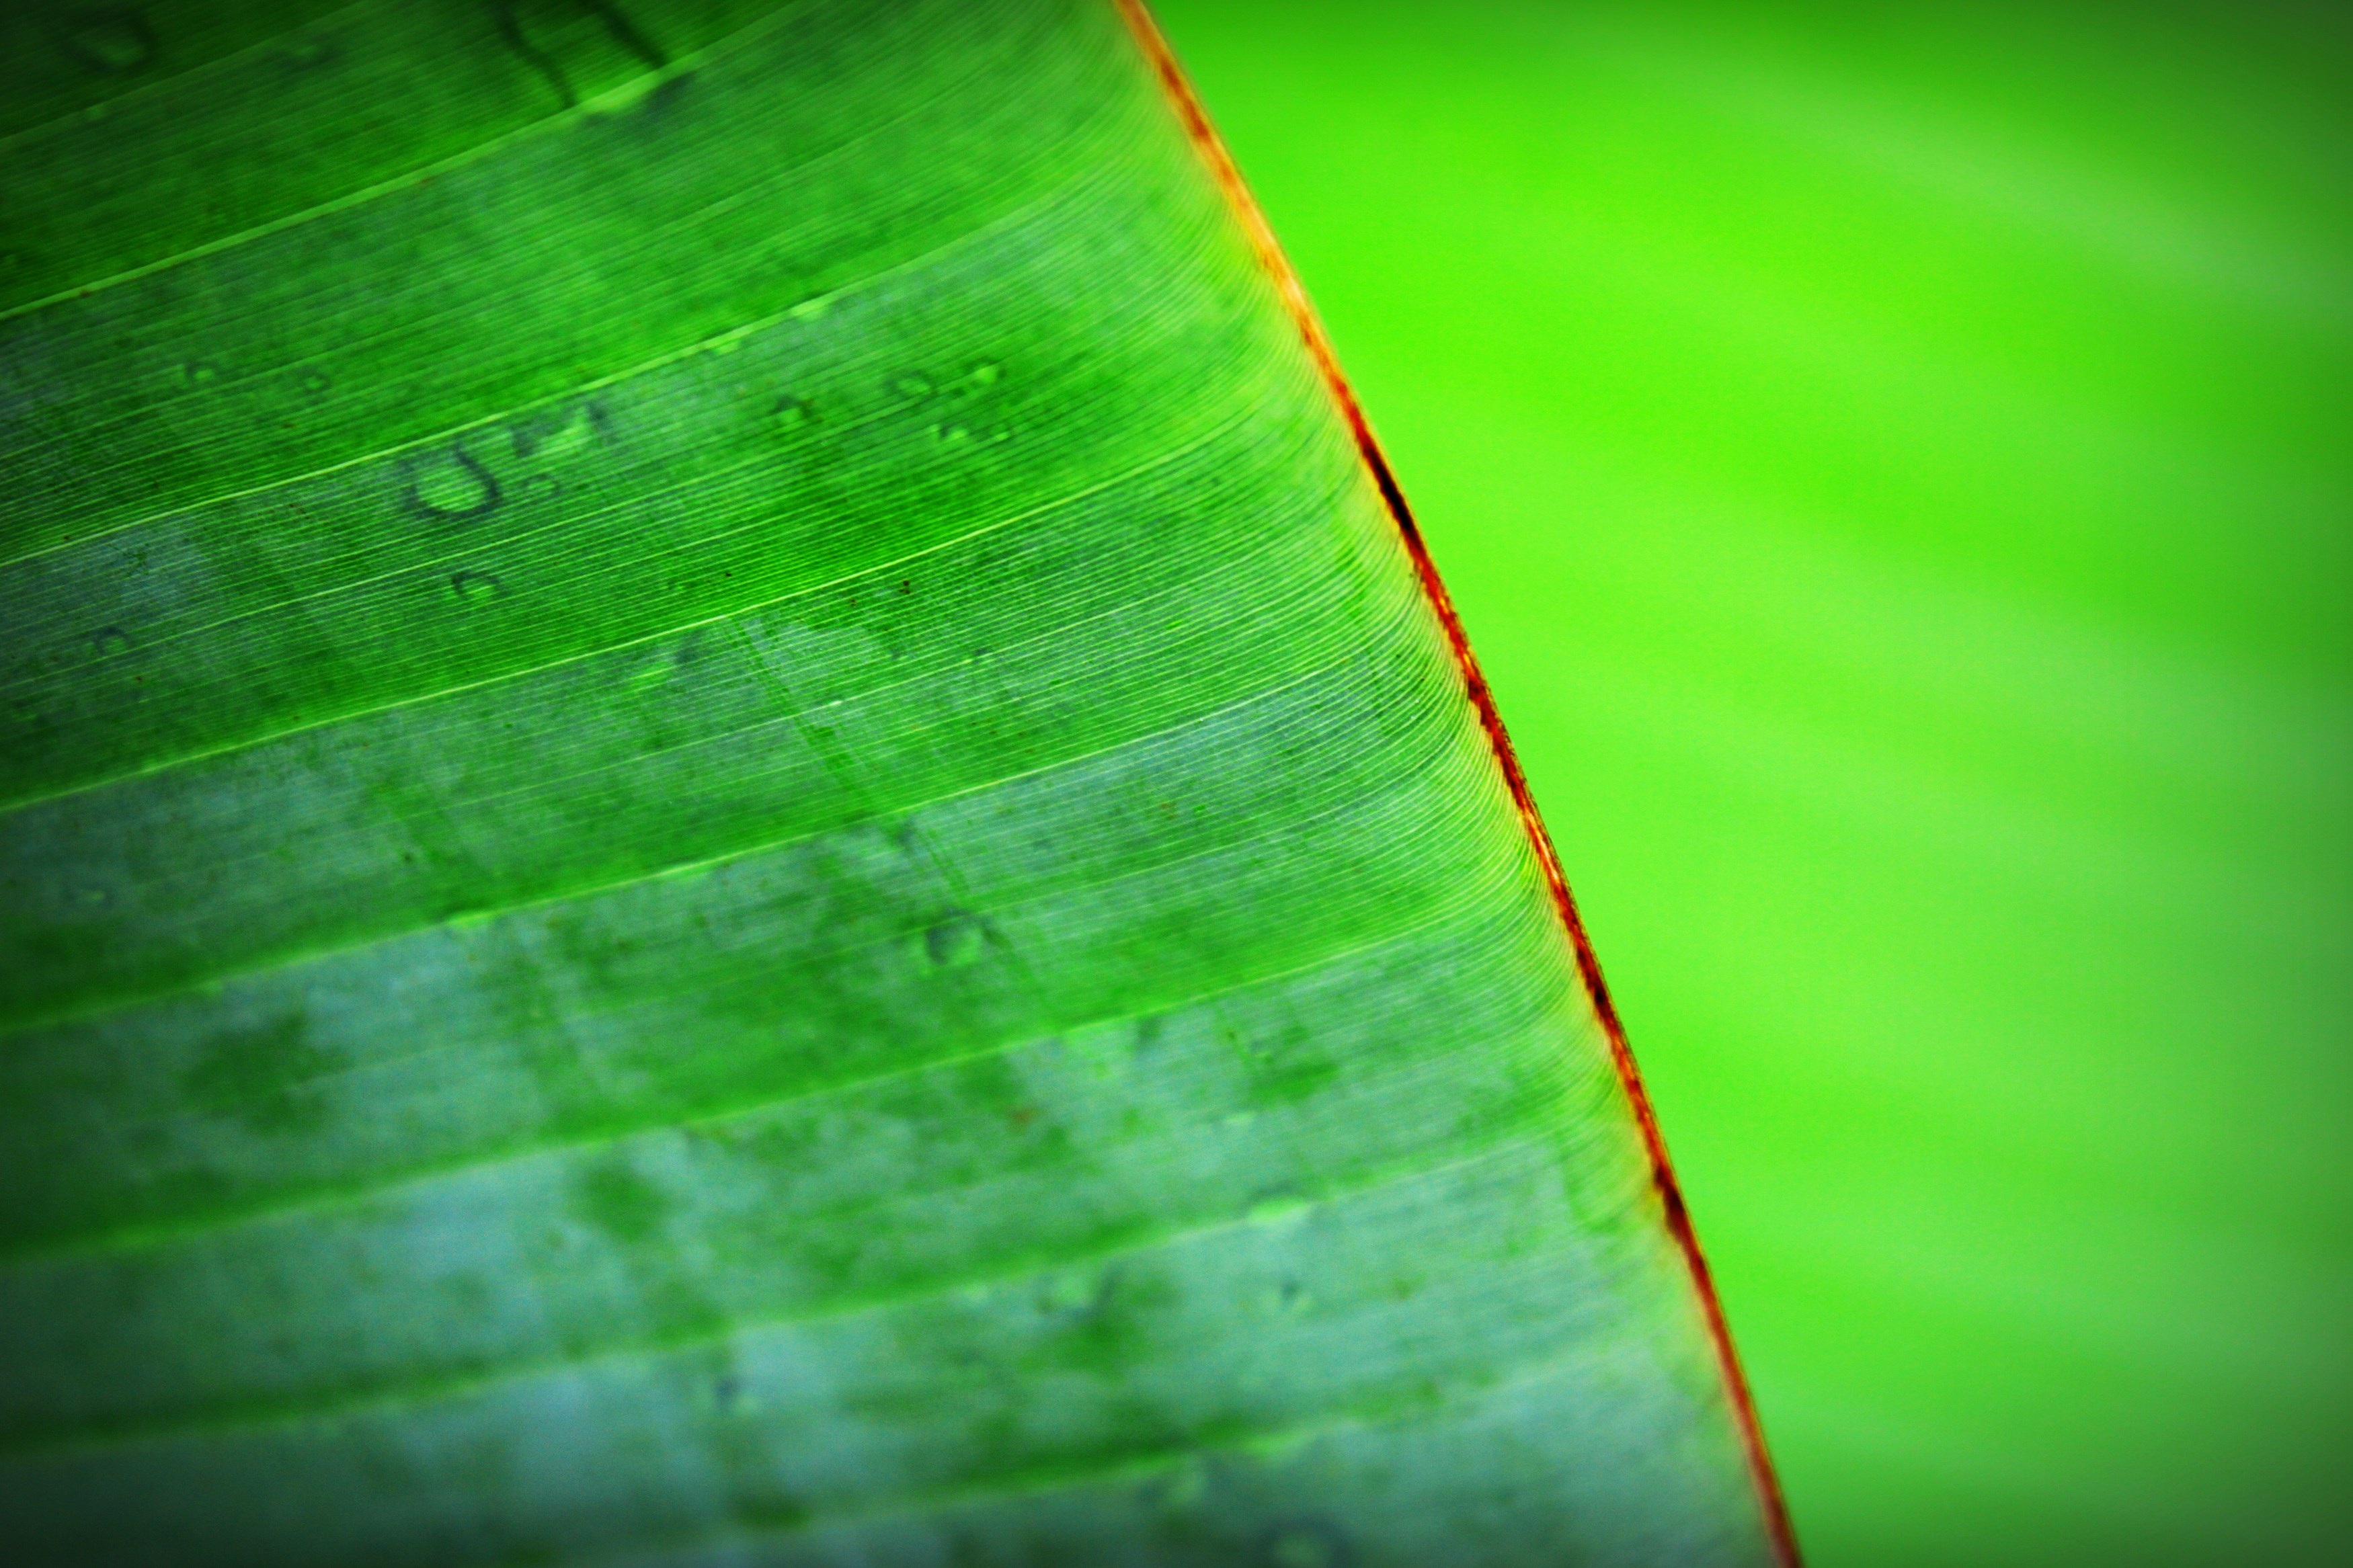
tree, water, nature, grass, dew, liquid, growth, plant, photography, sunlight, leaf, flower, foliage, pattern, line, green, tropical, lush, color, macro, botany, photosynthesis, chlorophyll, yellow, closeup, banana, circle, close up, veins, banana leaf, drops, beautiful, detail, malaysia, shape, nobody, macro photography, plant stem, computer wallpaper